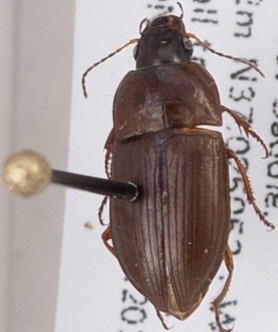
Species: Amara californica
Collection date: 2019-07-31
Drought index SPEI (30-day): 0.272
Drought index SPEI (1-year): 0.47
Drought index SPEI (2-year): -0.03